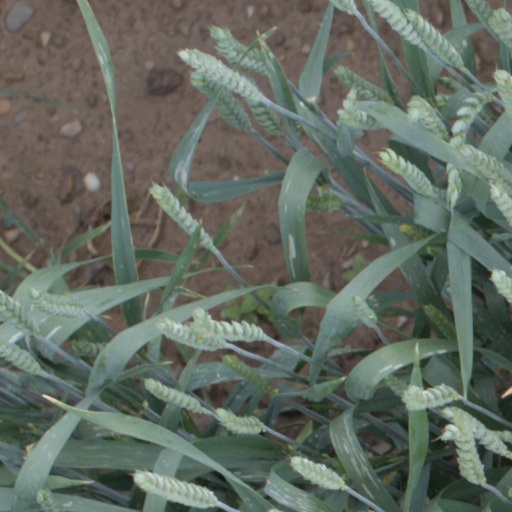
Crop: wheat